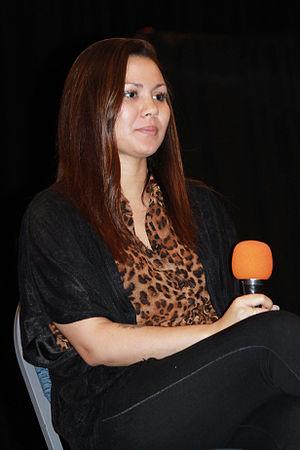
Love Actually, ou Réellement l'amour au Québec, est une comédie romantique britannique écrite et réalisée par Richard Curtis et sortie en salles en 2003. Le film se penche sur les différents aspects de l'amour montré à travers dix histoires distinctes impliquant un large éventail de personnages, dont beaucoup sont reliés entre eux, et leur évolution. Située principalement à Londres, l'action de Love Actually commence cinq semaines avant les fêtes de Noël, et se joue comme un compte à rebours jusqu'à la fête, suivie d'un épilogue un mois après les événements.